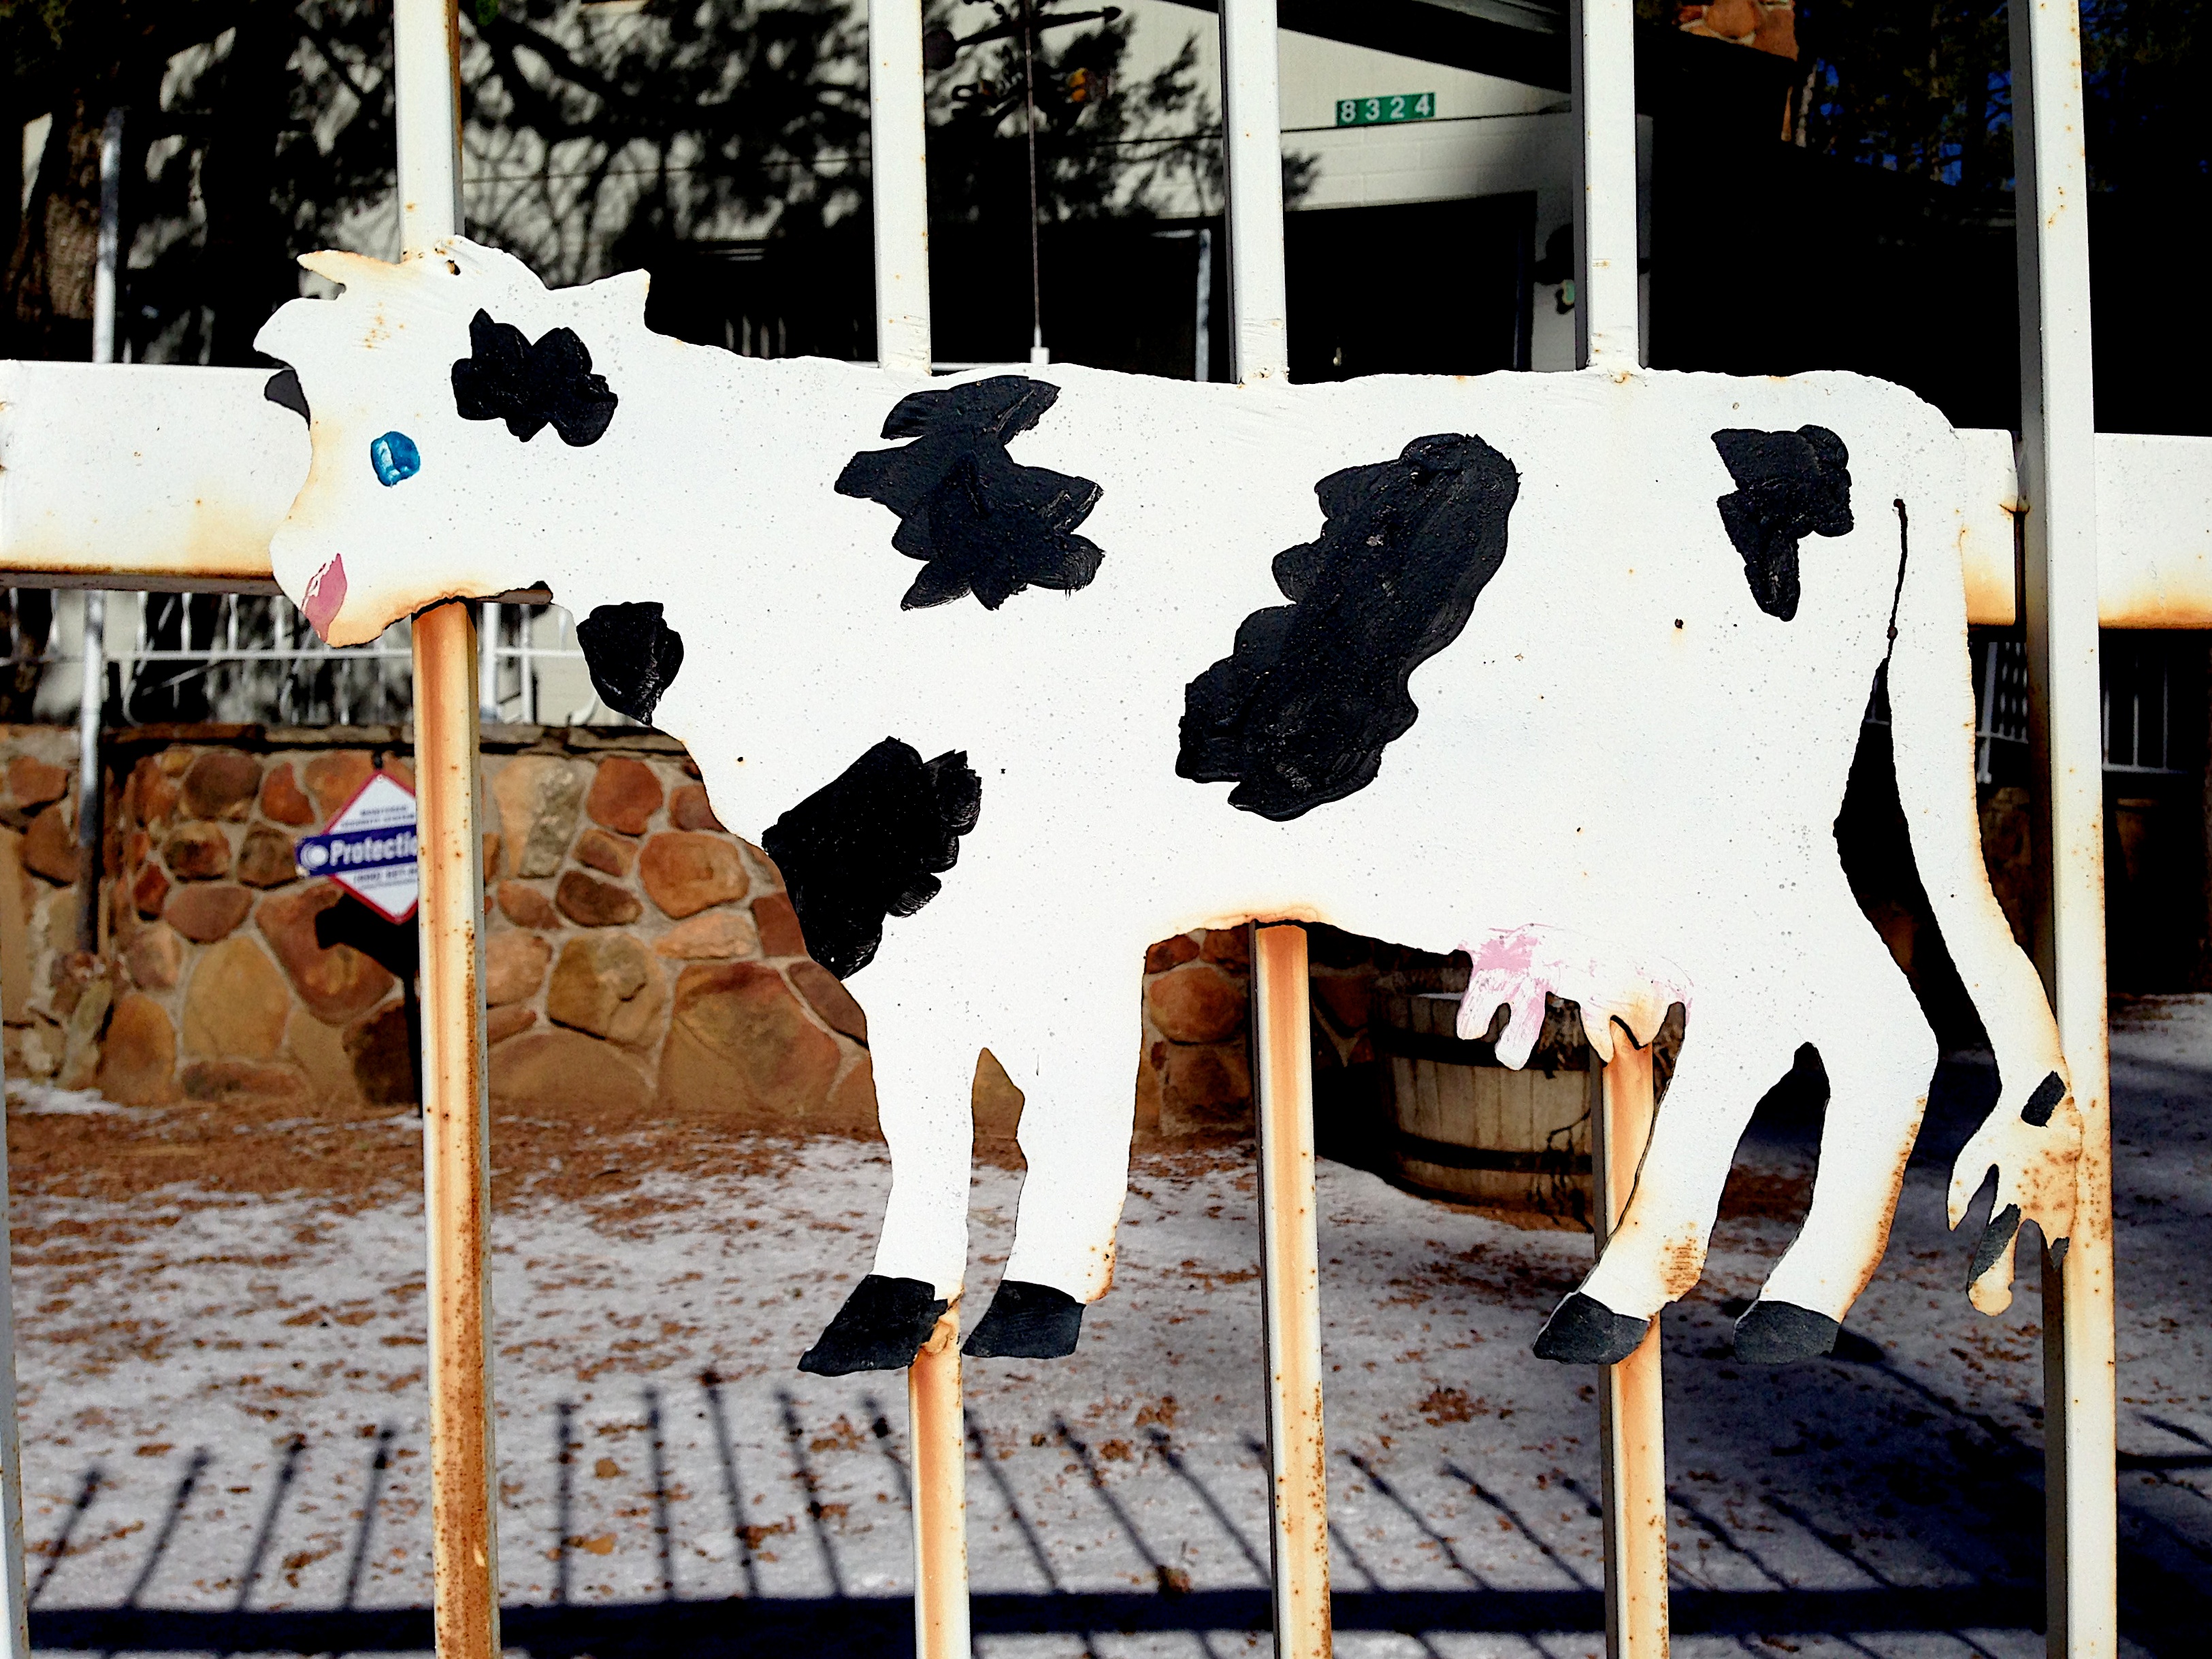
cow, art, image